Caroline Loeb

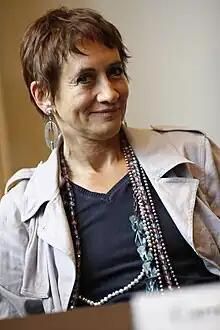
Loeb in 2009

Caroline Loeb (born 5 October 1955) is a French actress, radio host, singer, and director. In 1986, she co-wrote and recorded the hit single "C'est la ouate". As a new wave musician, she recorded both in French and English.